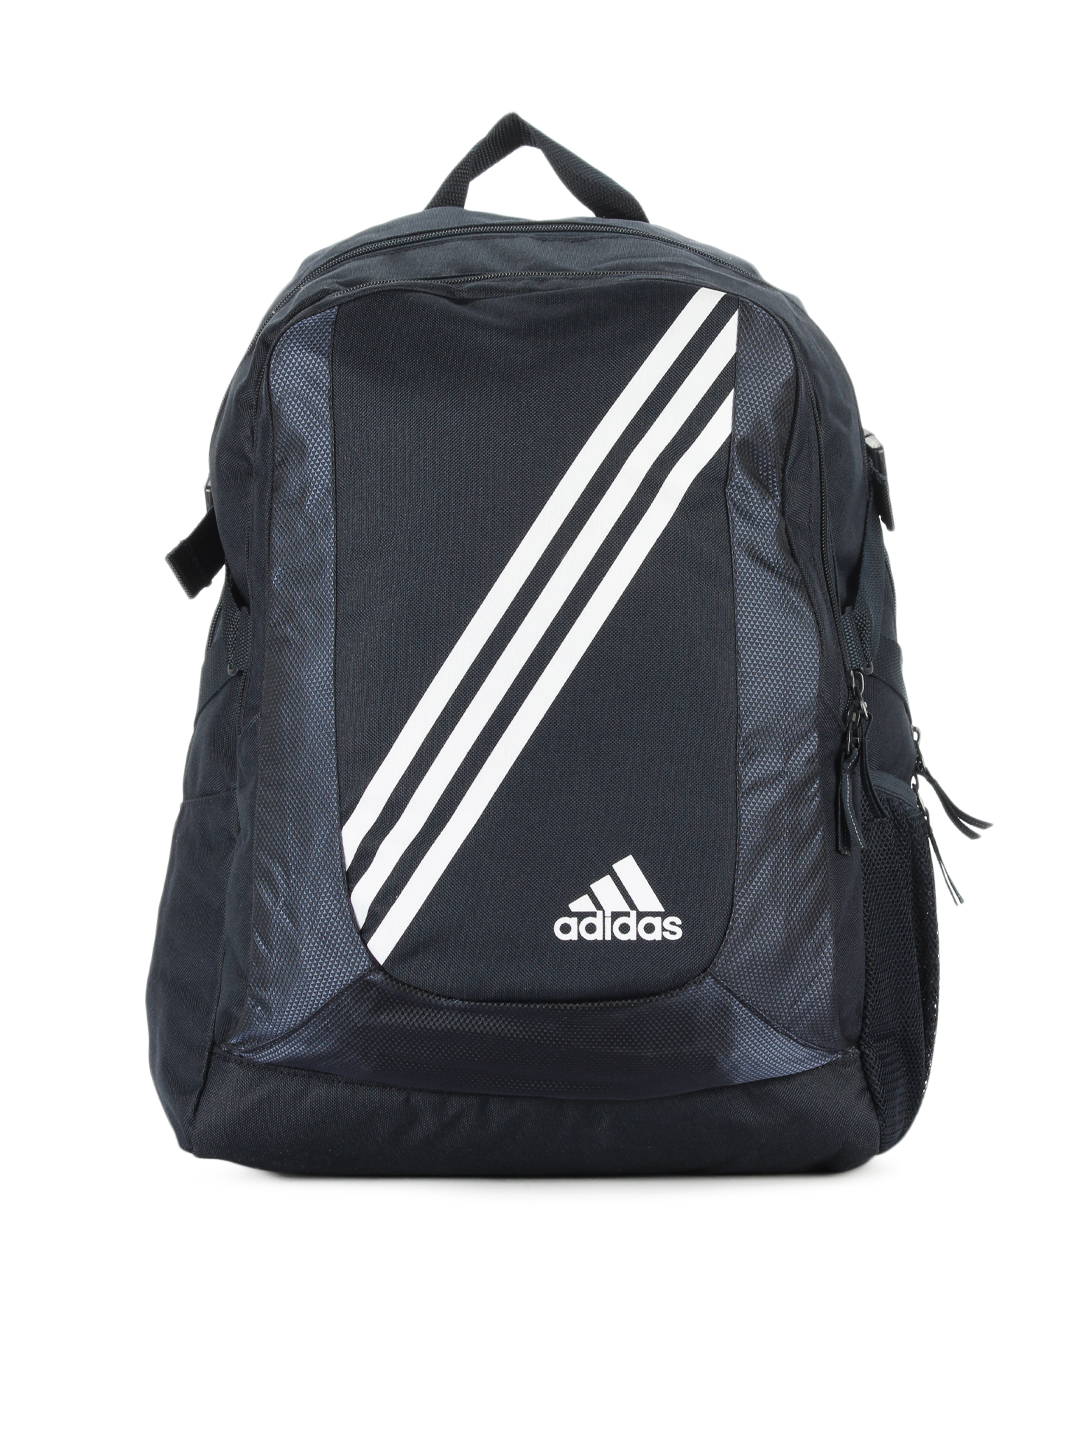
ADIDAS Unisex Navy Blue Backpack
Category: Accessories / Bags / Backpacks
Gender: Unisex
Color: Navy Blue
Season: Summer 2012
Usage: Casual